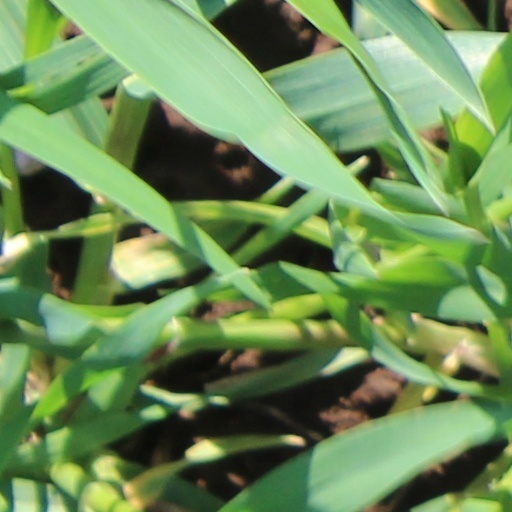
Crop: wheat